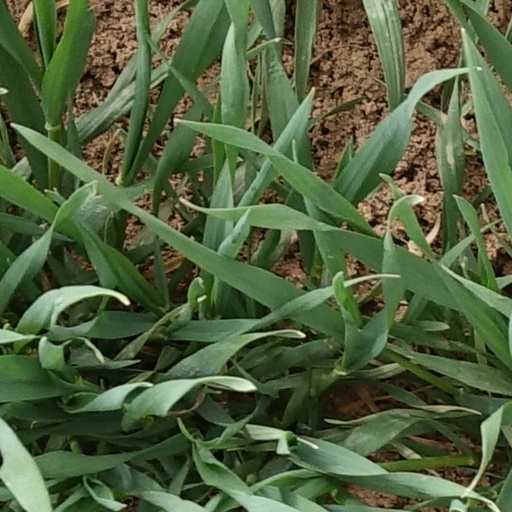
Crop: wheat